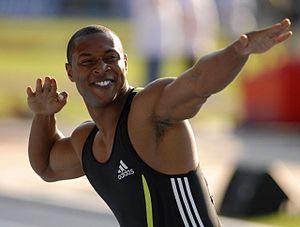
Bernard Williams, né le 19 janvier 1978 à Baltimore est un athlète américain évoluant sur le sprint.